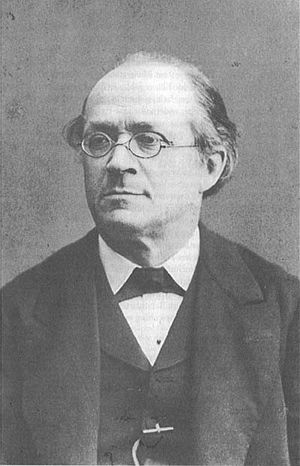
Hermann Baumgarten
Hermann Baumgarten var en tysk historieskriver.